Tennessee State Route 180

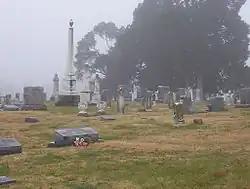
Trinity United Methodist Church Cemetery (2007)

State Route 180 is situated on the southeastern edge of the New Madrid Seismic Zone, an area with a high earthquake risk.